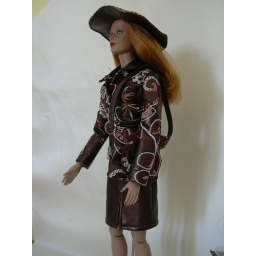
Brenda StarrOutfit in ecopelle ricamata composto da giacca, gonna, cintura, borsa e copricapo.Jacket, skirt, belt, bag and hat